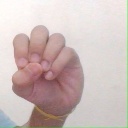
अक्षर: उ